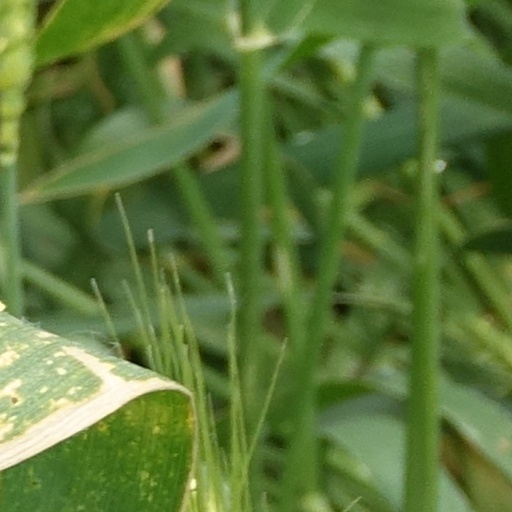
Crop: wheat